Columbus Delano

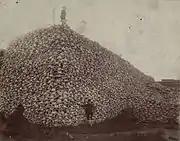
Bison skull pile, 1892

During the Civil War, Union generals practiced a "scorched earth" campaign against Confederate infrastructure that destroyed its vital food supplies, which aided in bringing about the Union's victory. During the late 1860s and early 1870s U.S. Army officers William T. Sherman, Richard Dodge, and Secretary of the Interior Delano adopted a similar strategy against Native Americans in the west, whose primary food supply was free-roaming bison. Dodge said in 1867, "Every buffalo dead is an Indian gone." Delano said in an 1872 annual report, "The rapid disappearance of the game [bison] from the former hunting-grounds must operate largely in favor of our efforts to confine the Indians to smaller areas, and compel them to abandon their nomadic customs."